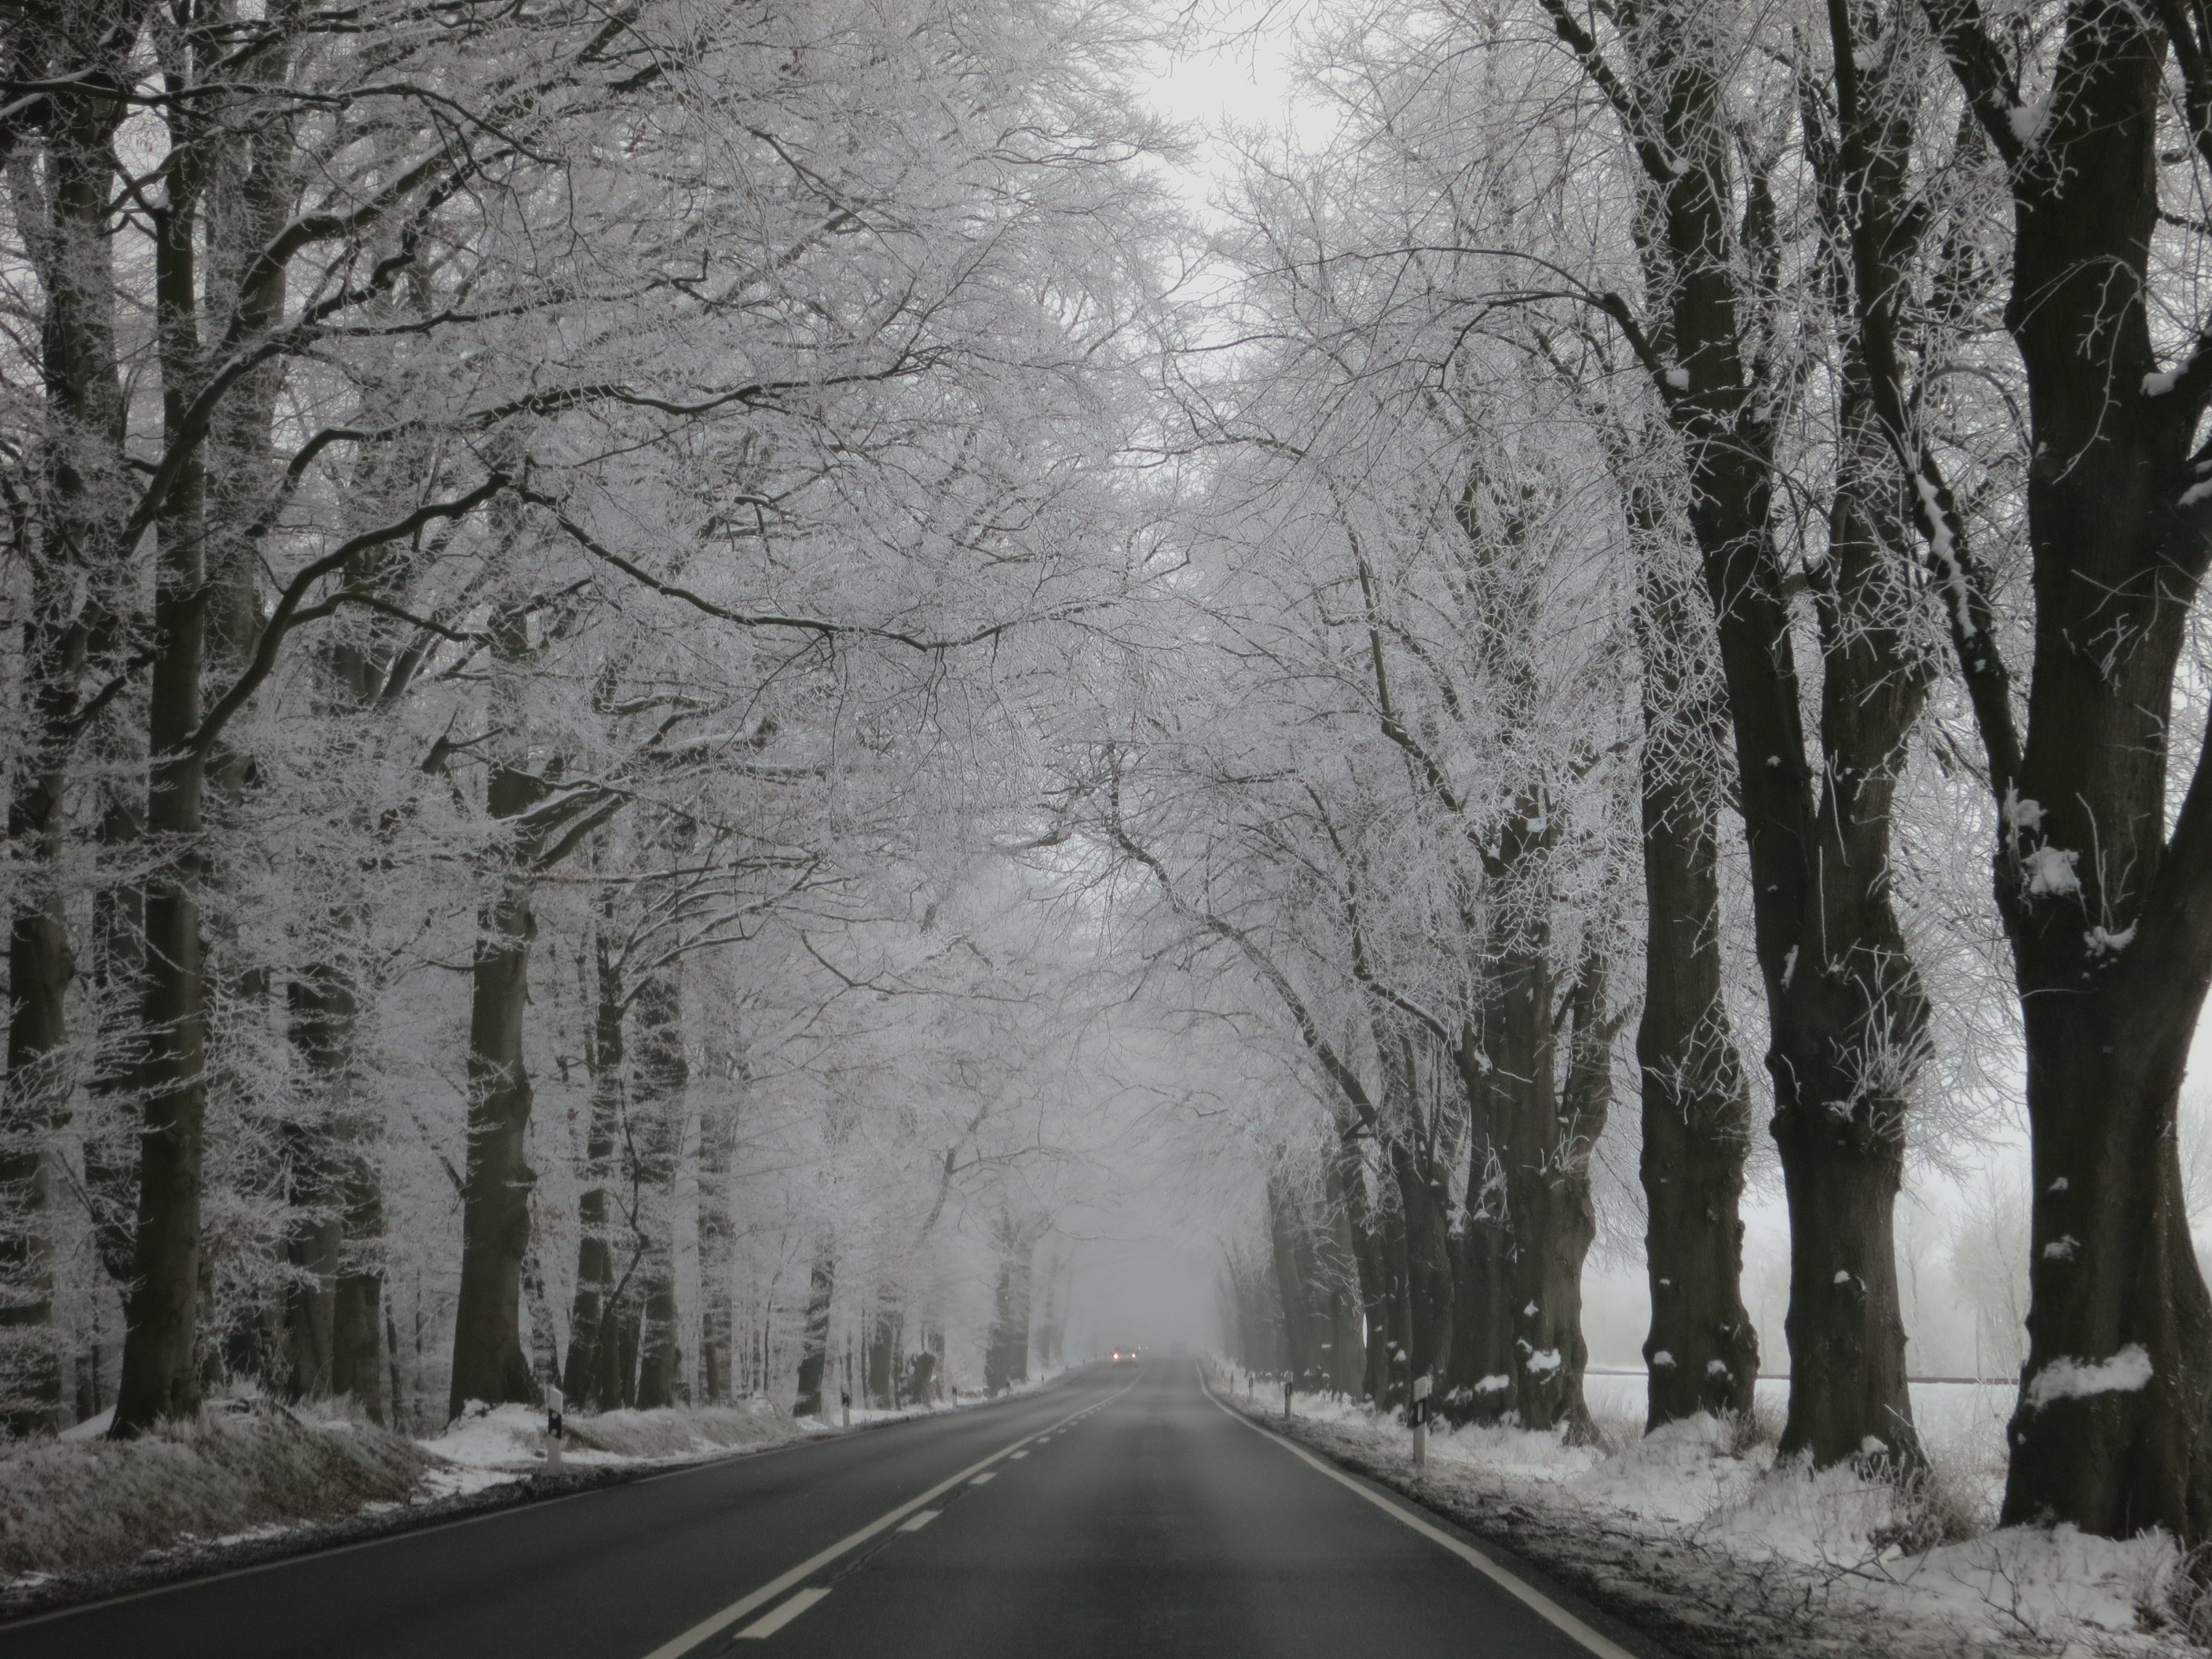
tree, forest, branch, snow, winter, black and white, fog, road, mist, frost, ice, weather, snowy, monochrome, season, trees, avenue, blizzard, away, wintry, hoarfrost, freezing, tree lined avenue, monochrome photography, atmospheric phenomenon, woody plant, winter storm, rain and snow mixed, lindenallee